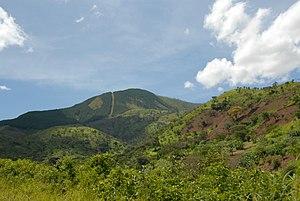
La région naturelle de Mugamba est une région naturelle du Burundi, située à environ 50 km au sud-est de la capitale Bujumbura.